Grihasti

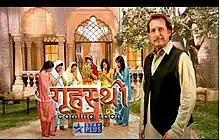

Grihasti is a family drama produced by Sphere Origins, that aired on StarPlus during weekday afternoons. The show premiered on 25 February 2008 and aired until 27 March 2009.